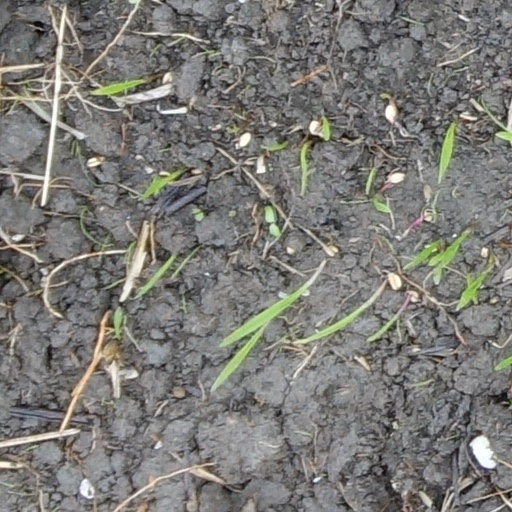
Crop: wheat